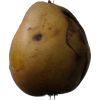
Label: Pear 3